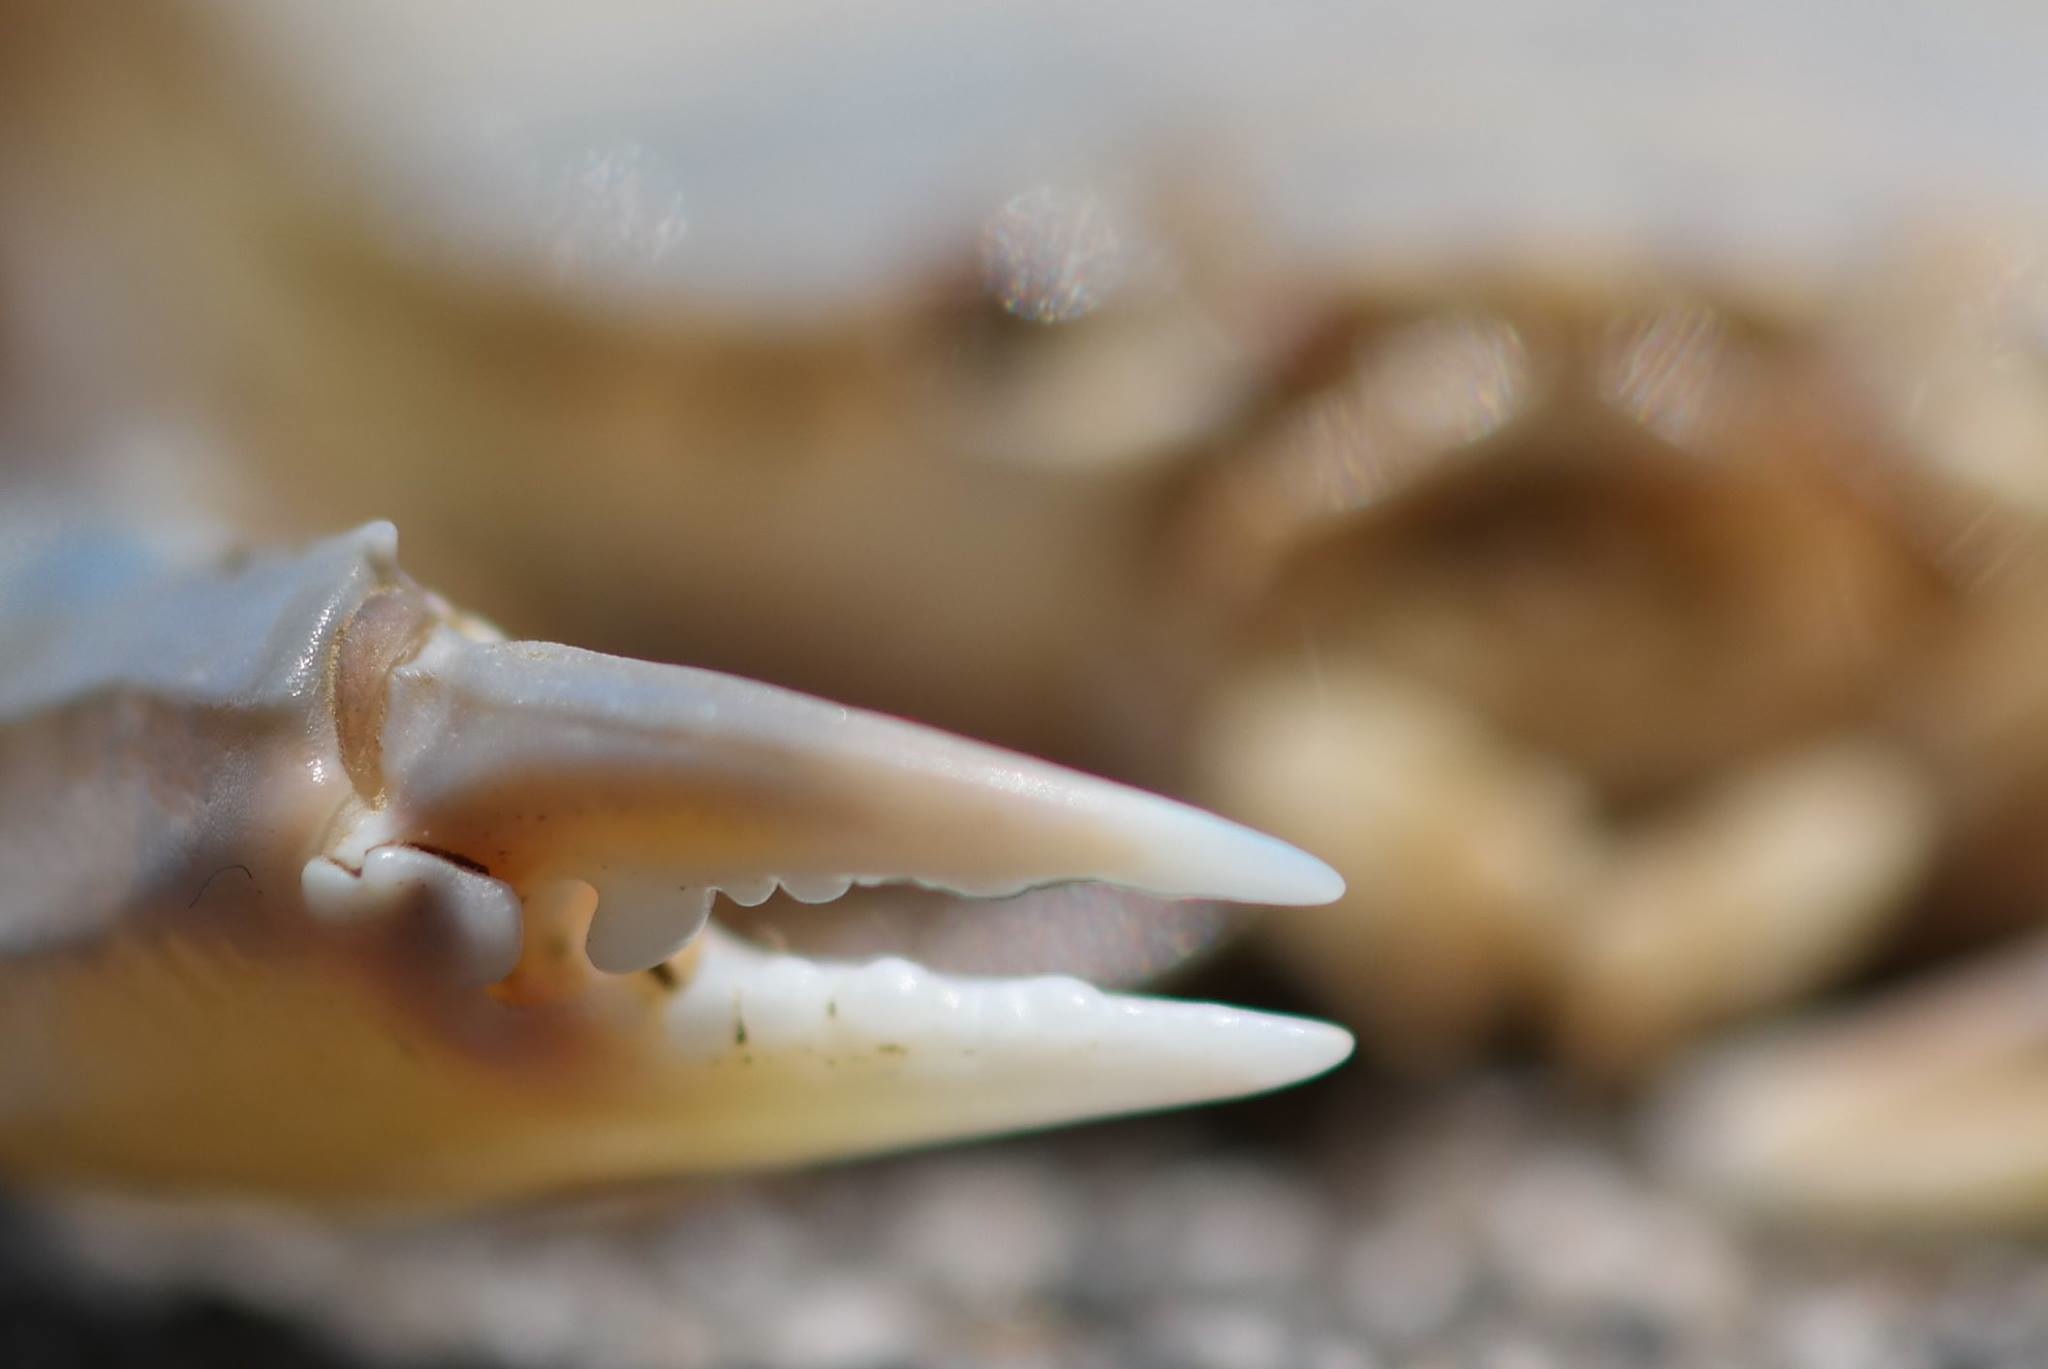
hand, photography, leaf, flower, invertebrate, seashell, conch, close up, tooth, macro photography, oyster mushroom